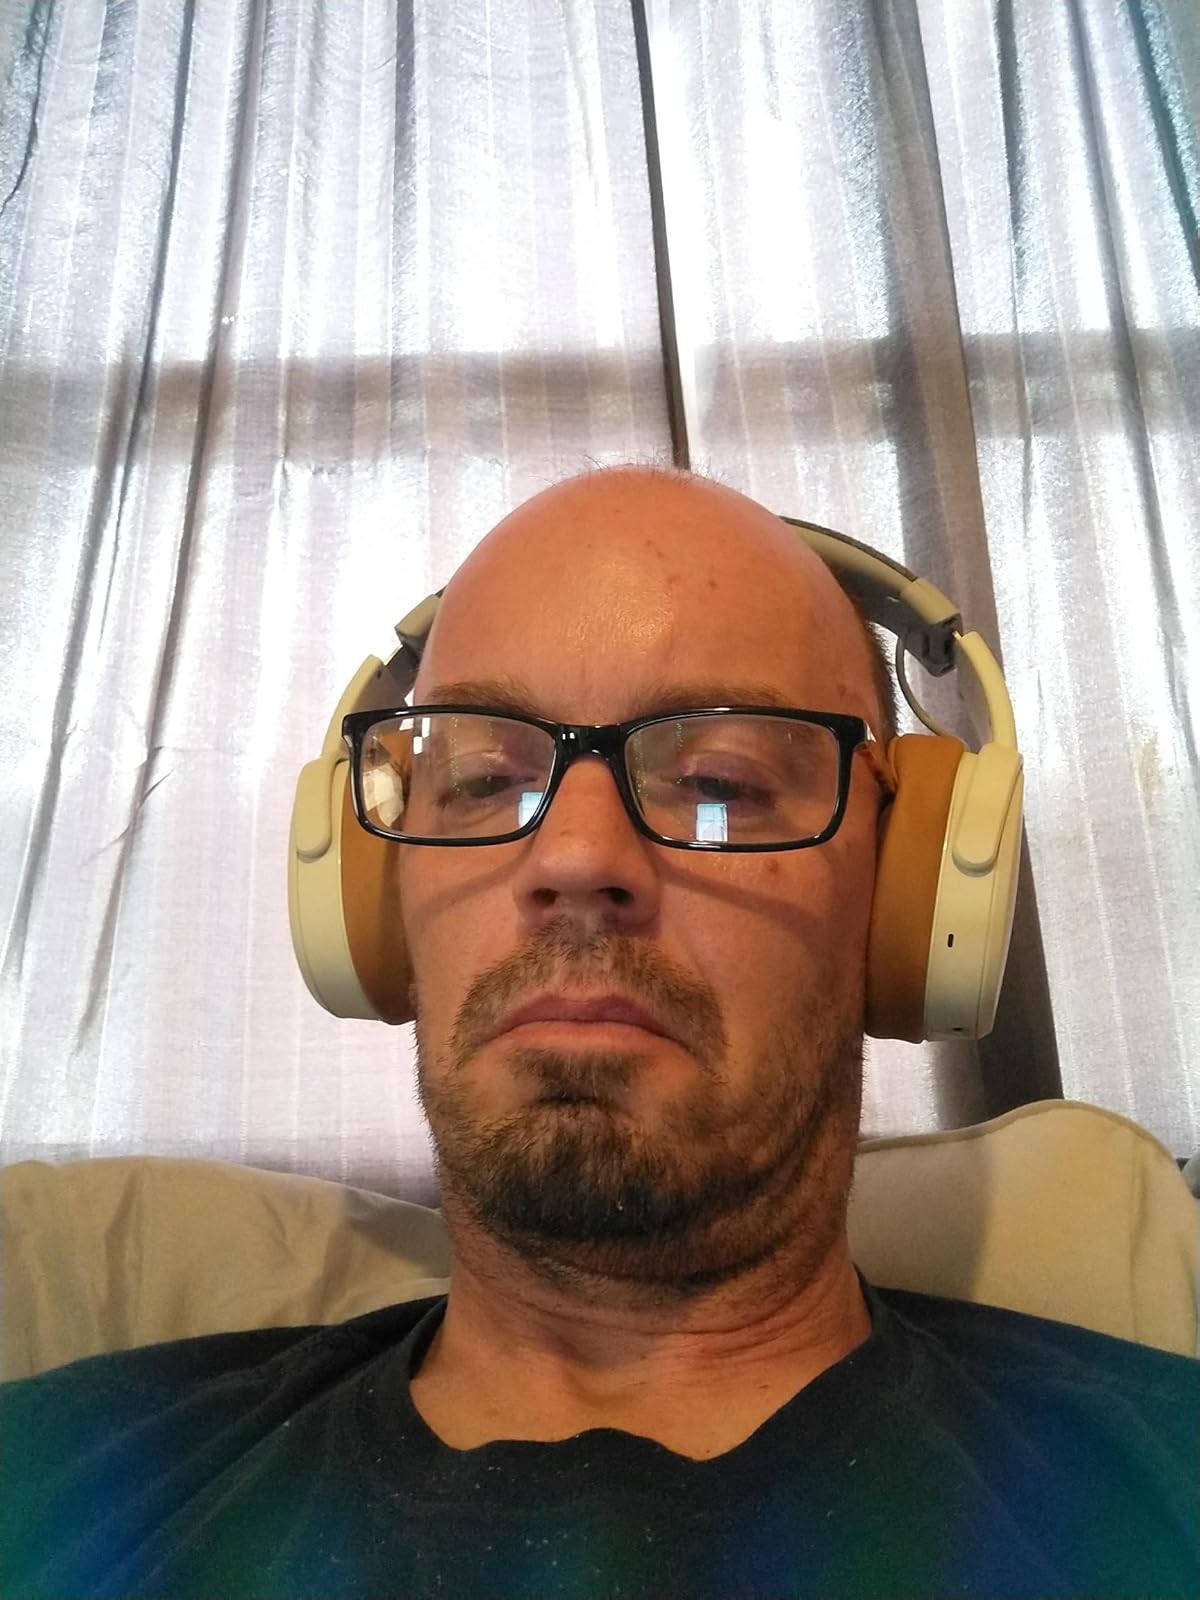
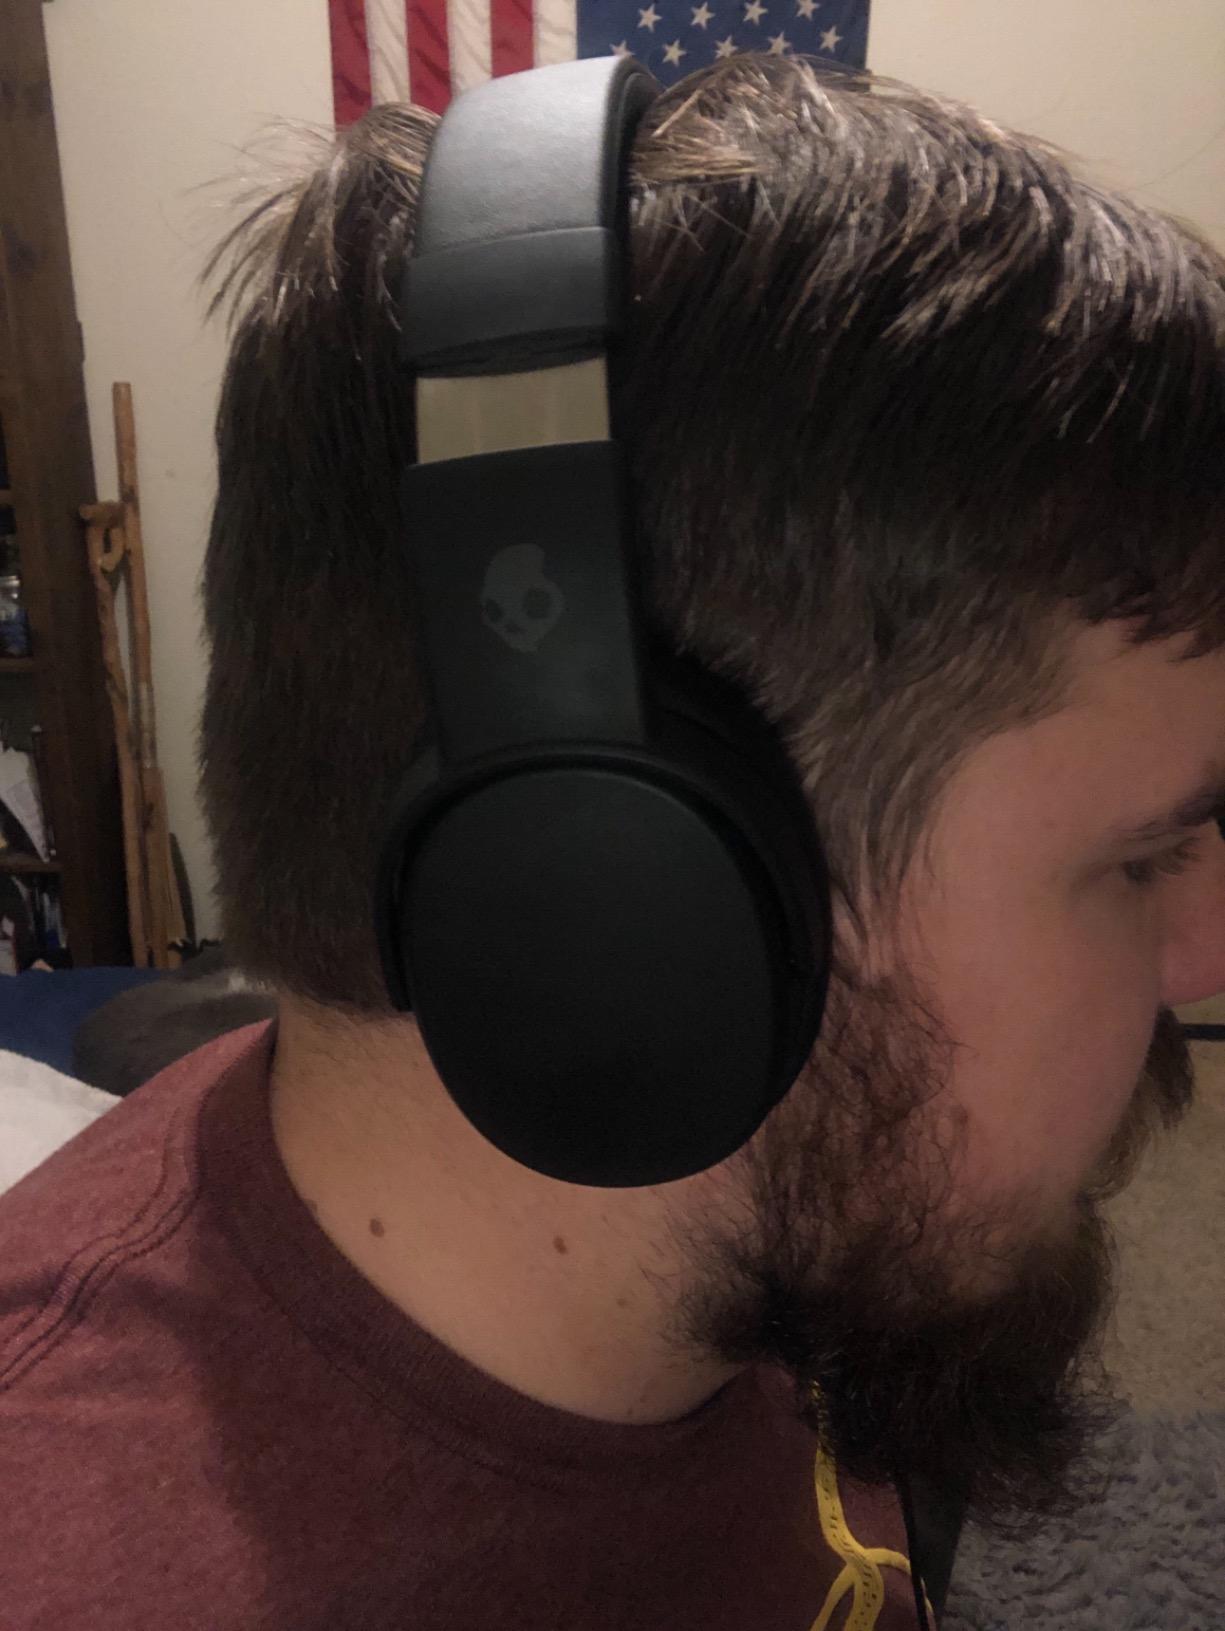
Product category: headphones
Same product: no